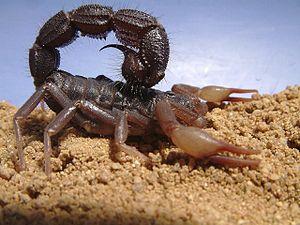
Parabuthus est un genre de scorpions de la famille des Buthidae.
Parabuthus transvaalicus est une espèce de scorpions de la famille des Buthidae.